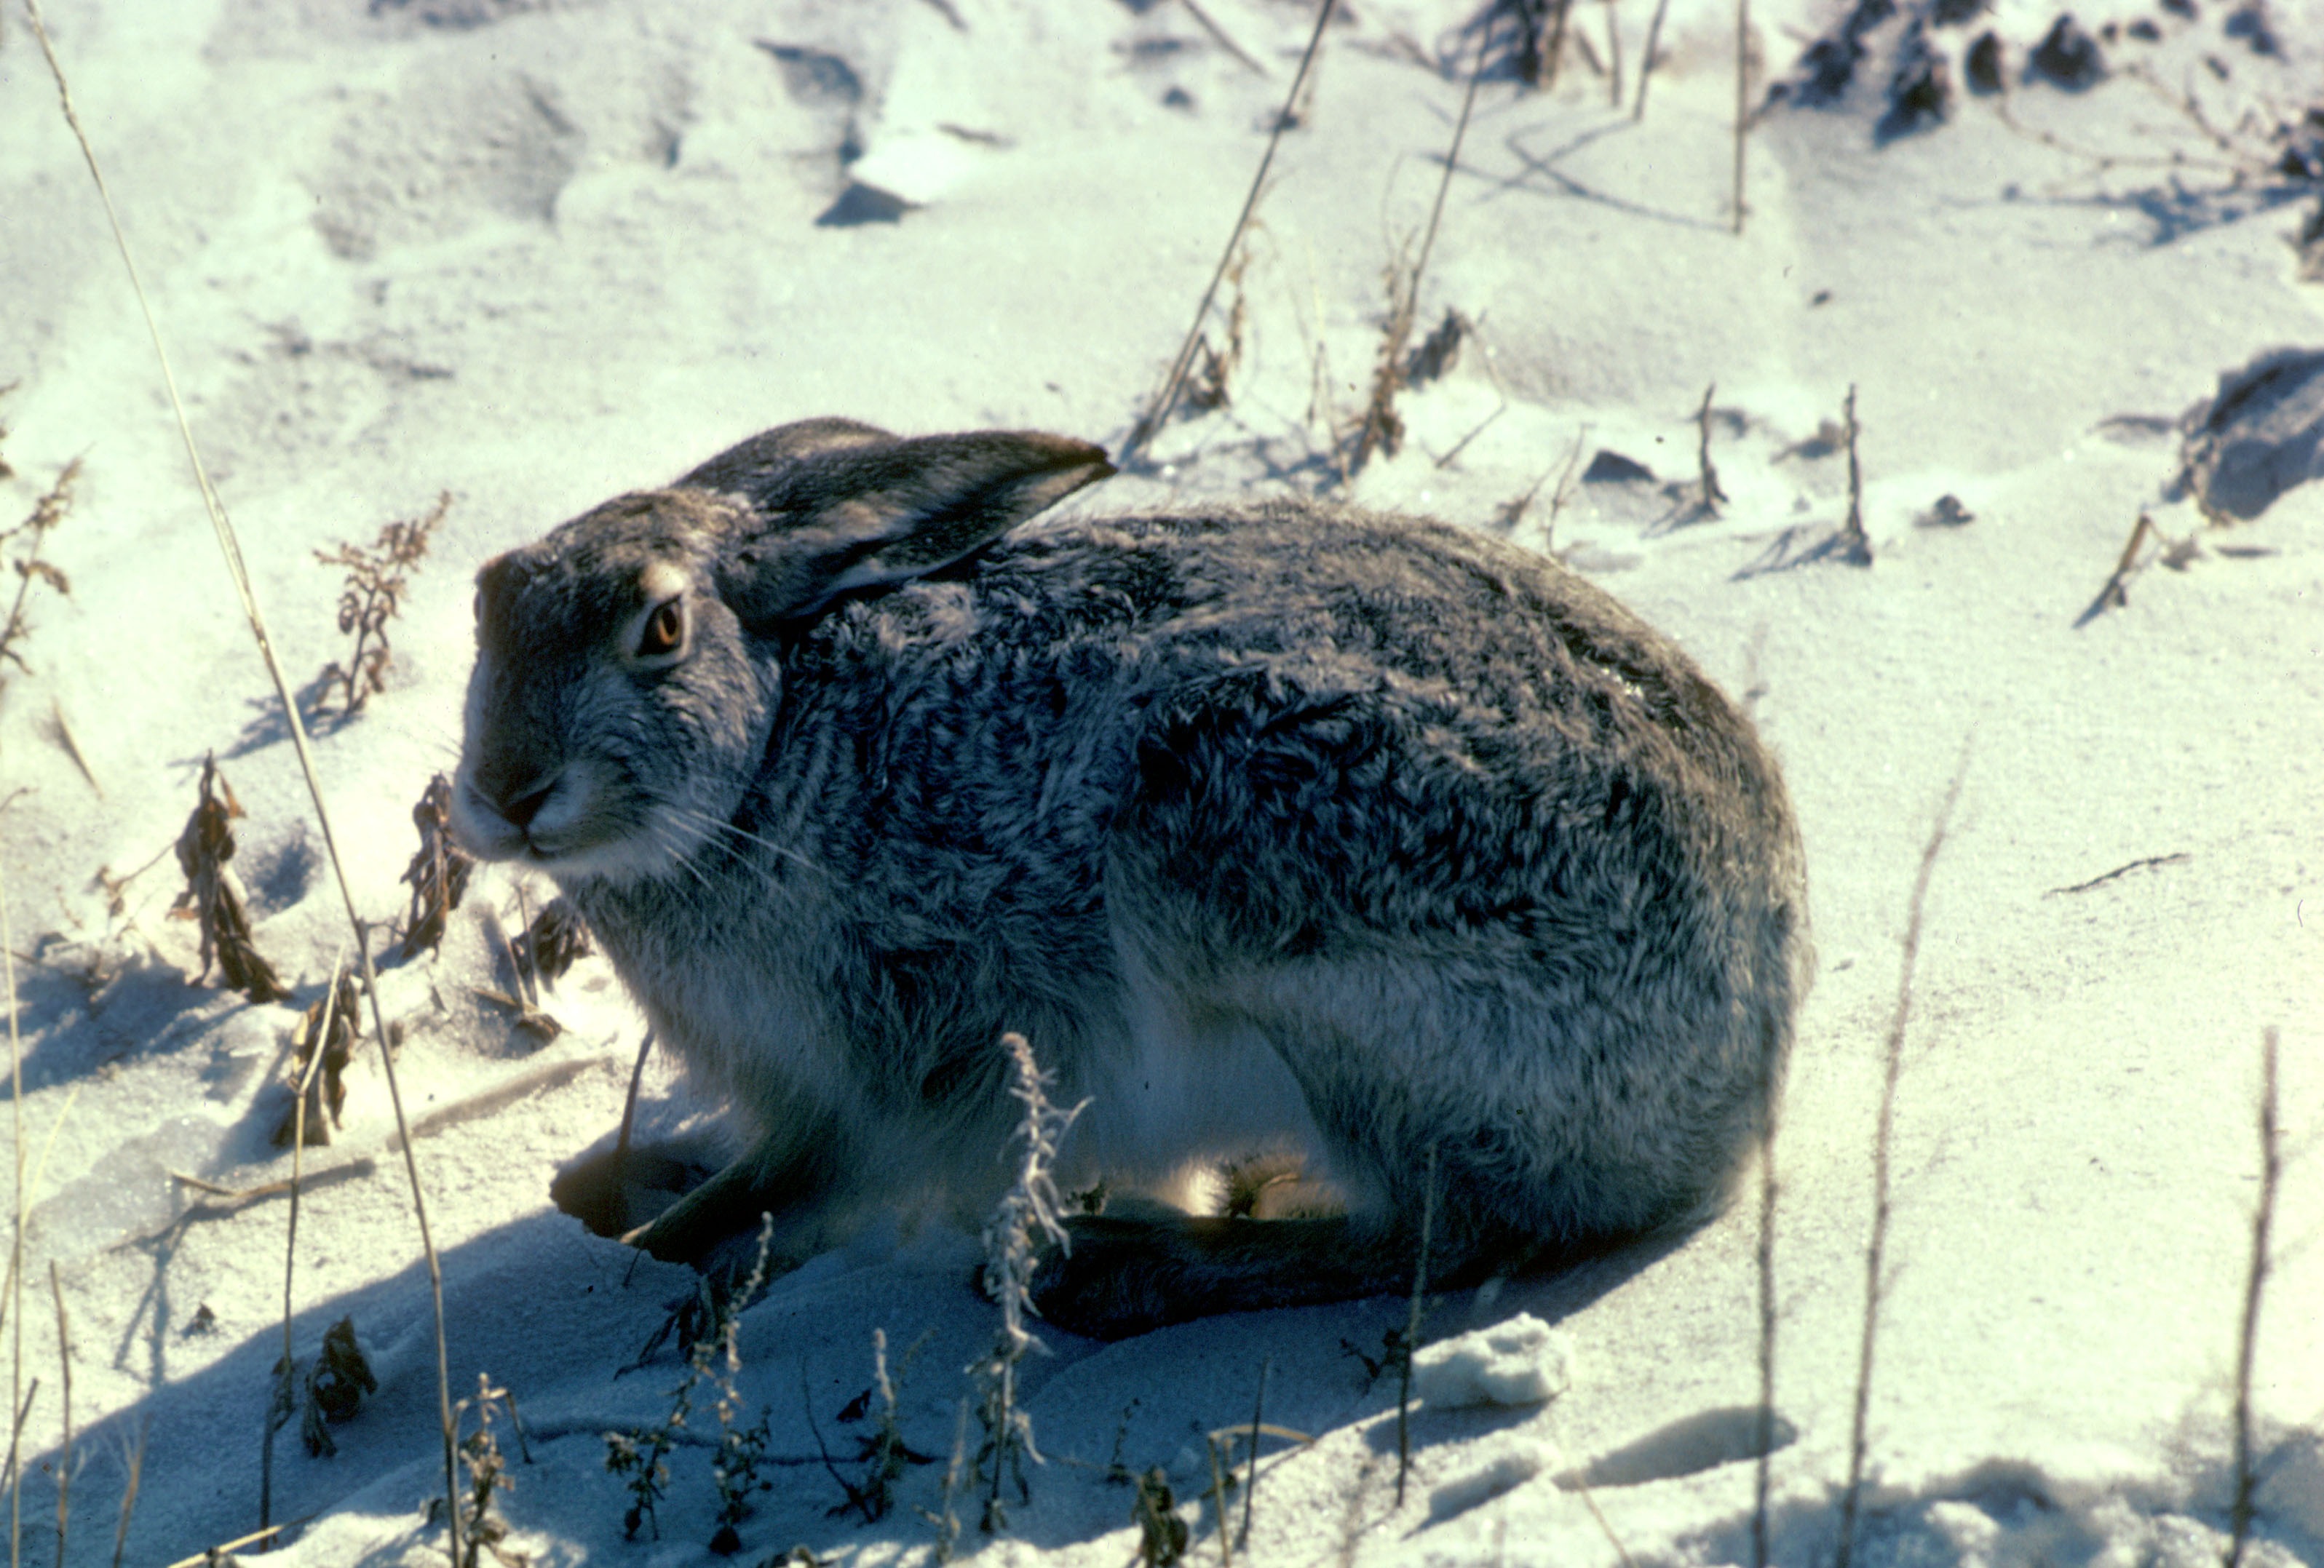
nature, snow, wildlife, fur, portrait, sitting, mammal, rodent, fauna, rabbit, furry, vertebrate, jack, bunny, white tailed